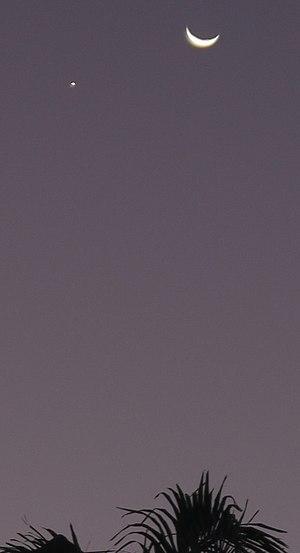
Quartier de lune croissante hémisphère sud Mission Beach Australie le 16 juillet 2018
La face visible de la Lune est l'hémisphère de la Lune qui est en permanence tourné vers la Terre, l'autre côté étant nommé « face cachée de la Lune ». En effet, un seul et même côté de la Lune est visible depuis la Terre, car la Lune possède une période de rotation égale à sa période de révolution, un phénomène appelé rotation synchrone ou verrouillage en résonance.